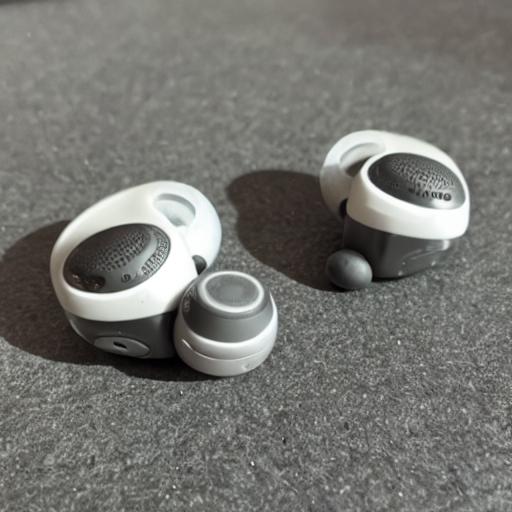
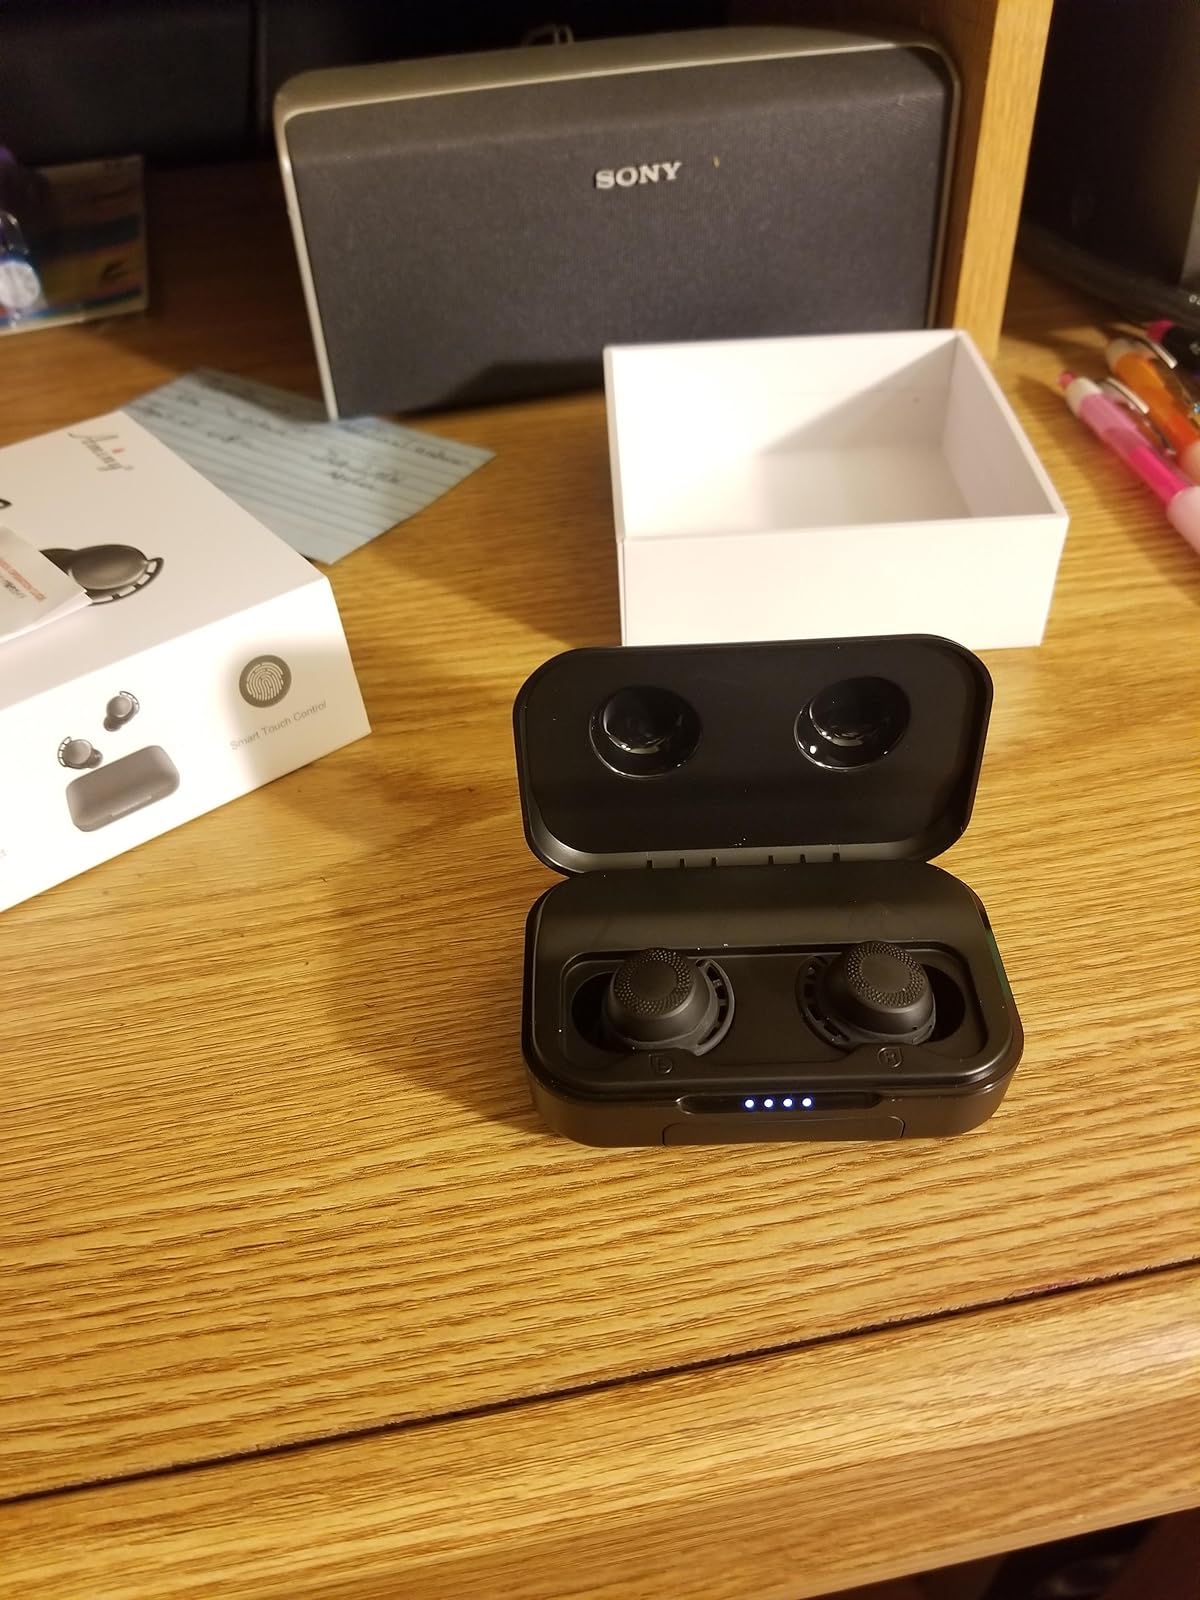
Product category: earbuds
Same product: no